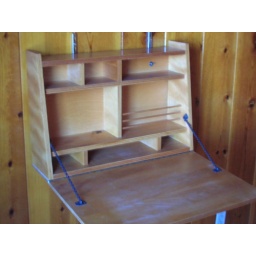
groovy little desk on wall in middle bedroom